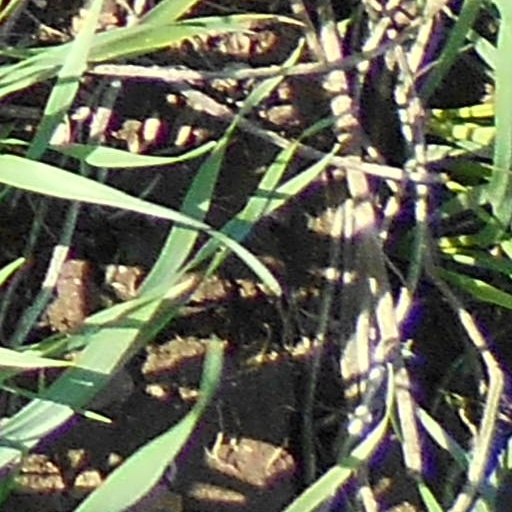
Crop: wheat